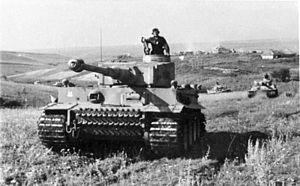
La 2ᵉ division SS « Das Reich » ou la division « Das Reich » est l'une des 38 divisions de la Waffen-SS durant la Seconde Guerre mondiale, composée de volontaires et de Volksdeutsche, notamment des Alsaciens-Mosellans incorporés de force.